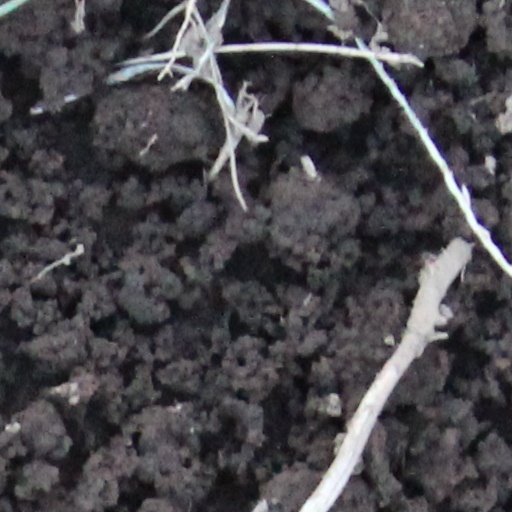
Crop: wheat